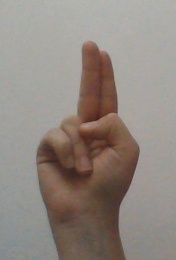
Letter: taa